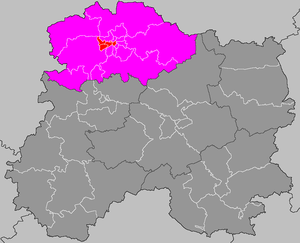
Localisation du canton de Reims-1
Liste des 23 cantons du département de la Marne, par arrondissement.
Le canton de Reims-1 est un canton français situé dans le département de la Marne et la région Grand Est.